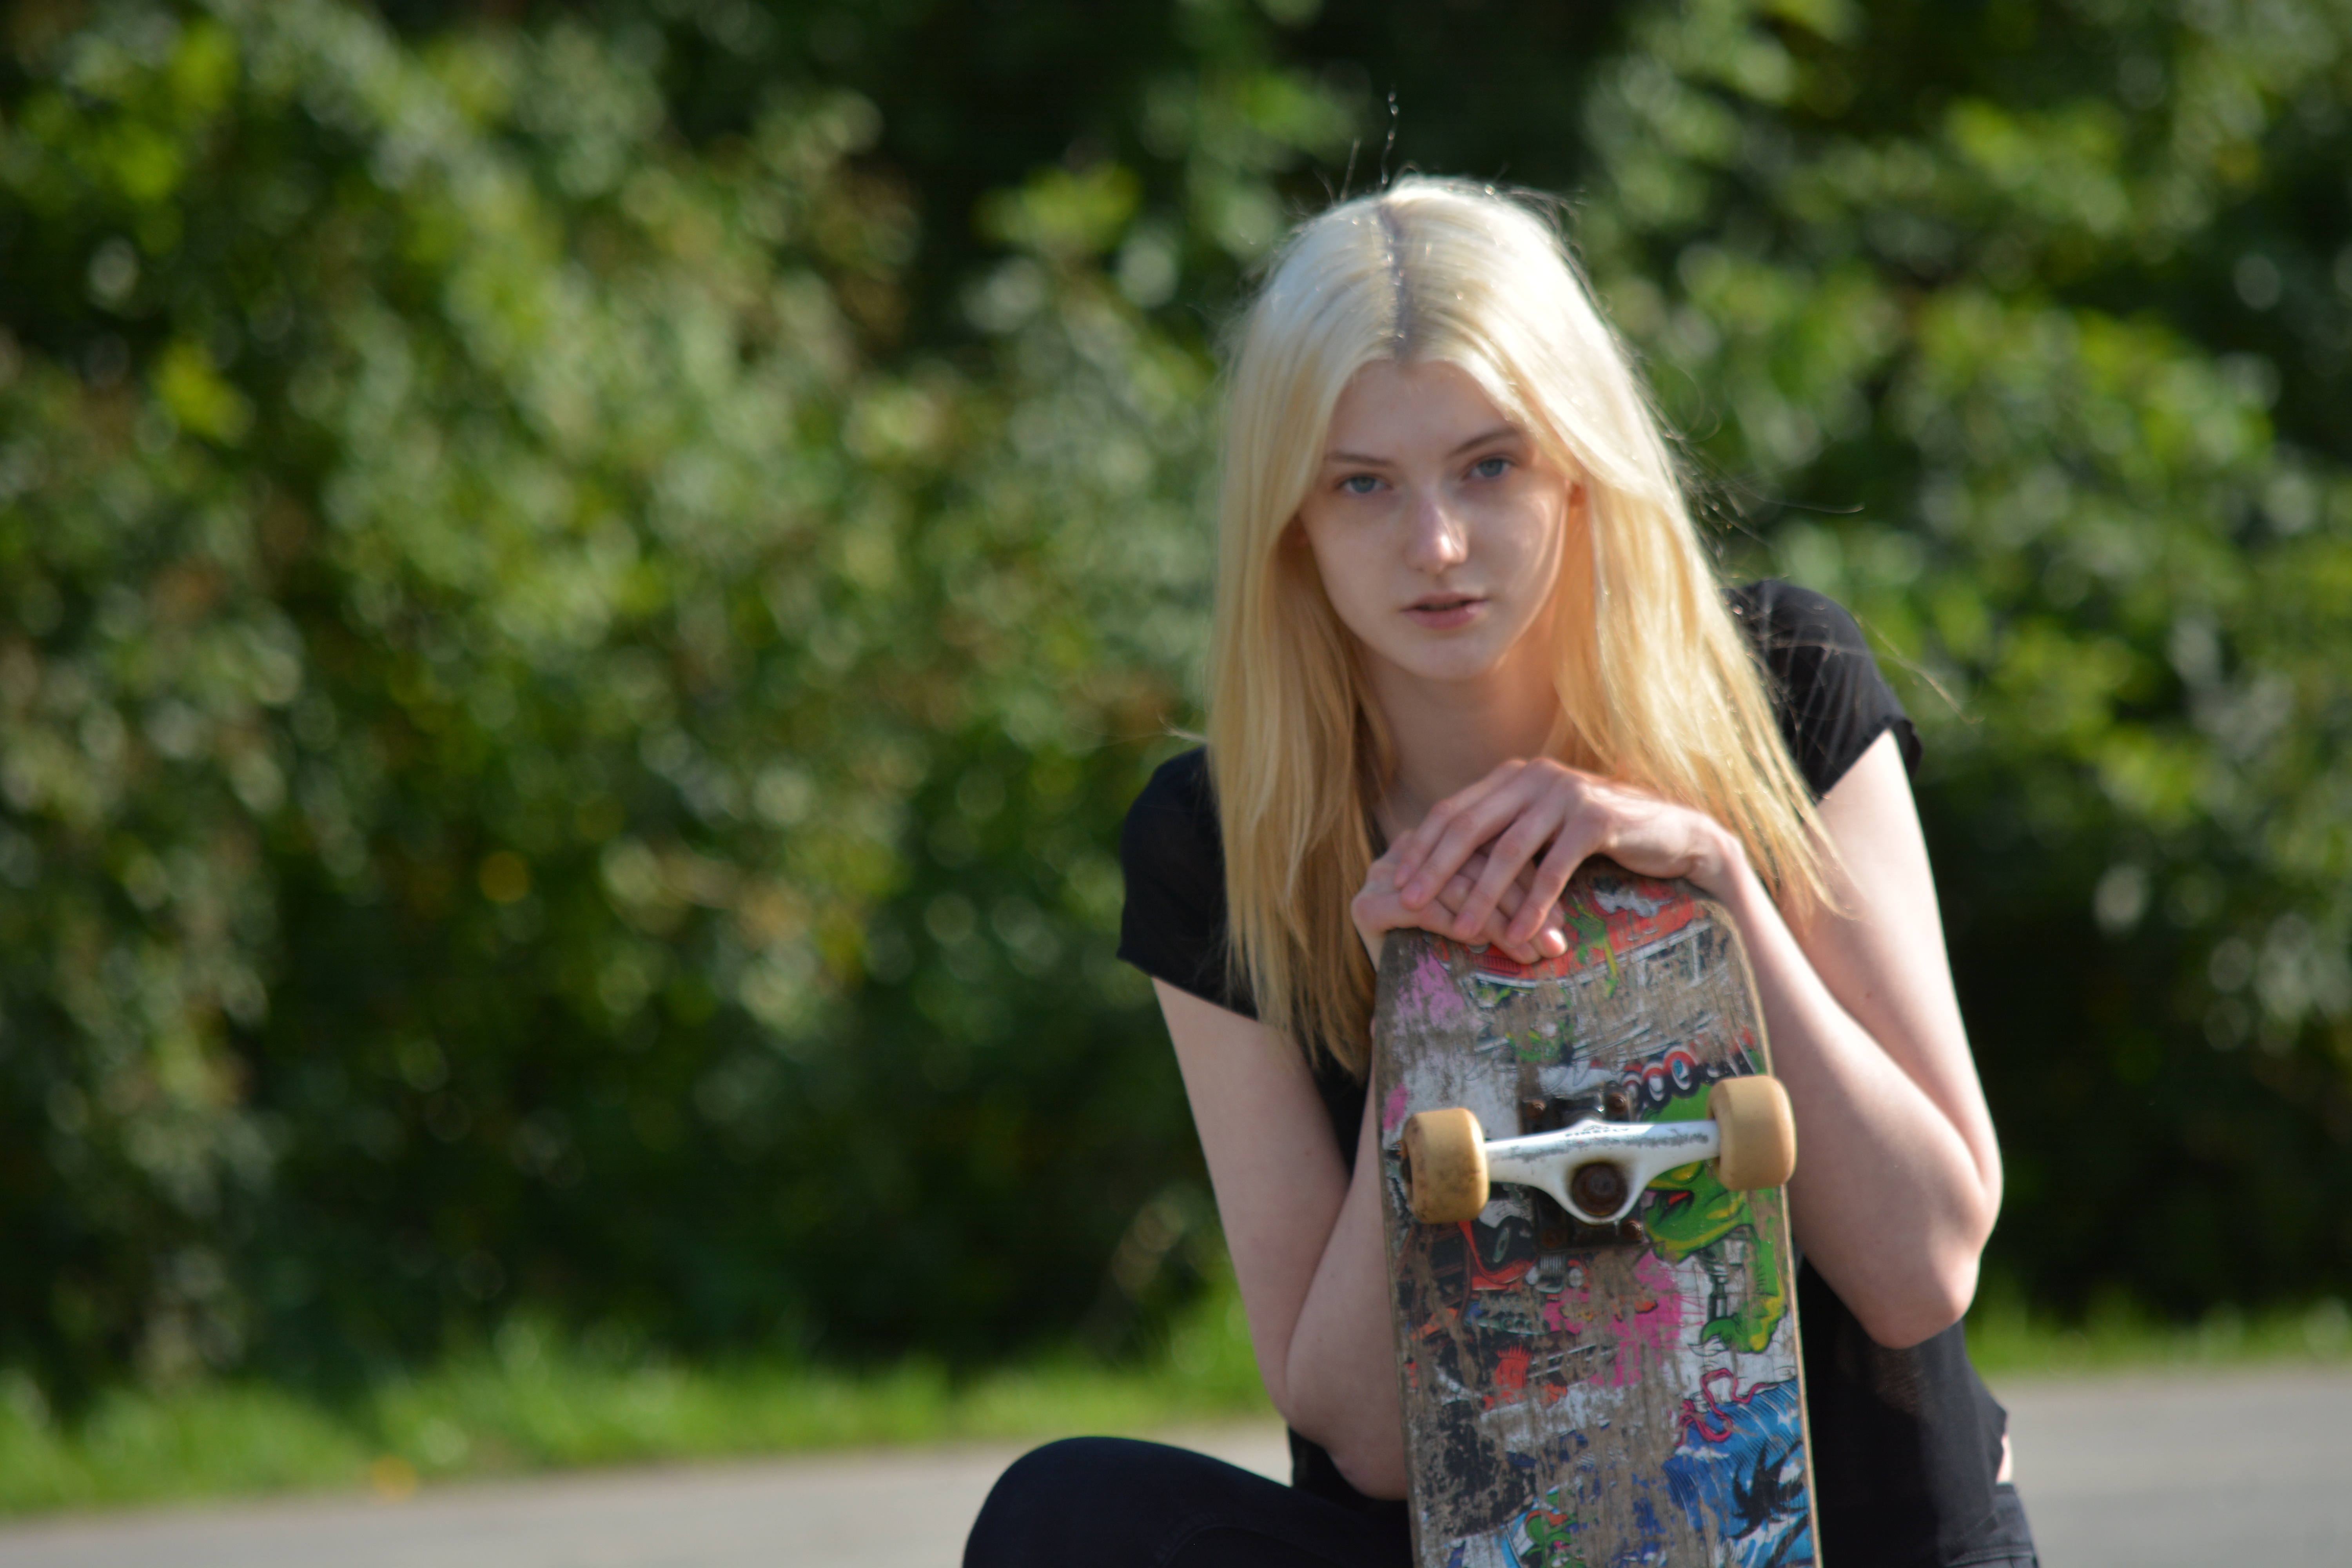
girl, woman, hair, sport, skateboard, model, young, spring, green, fashion, clothing, lady, leisure, dress, beauty, sexy, blond, of course, active, photo shoot, portrait photography